ICarly 2: iJoin the Click!

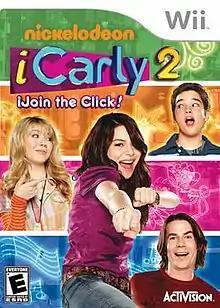
Cover of North American Wii version

iCarly 2: iJoin the Click! is a 2010 social simulation video game developed by Big Blue Bubble, published by Activision, and licensed by Nintendo for the Wii and Nintendo DS. It is loosely based on the TV series of the same name and the standalone sequel to the original "iCarly" game.